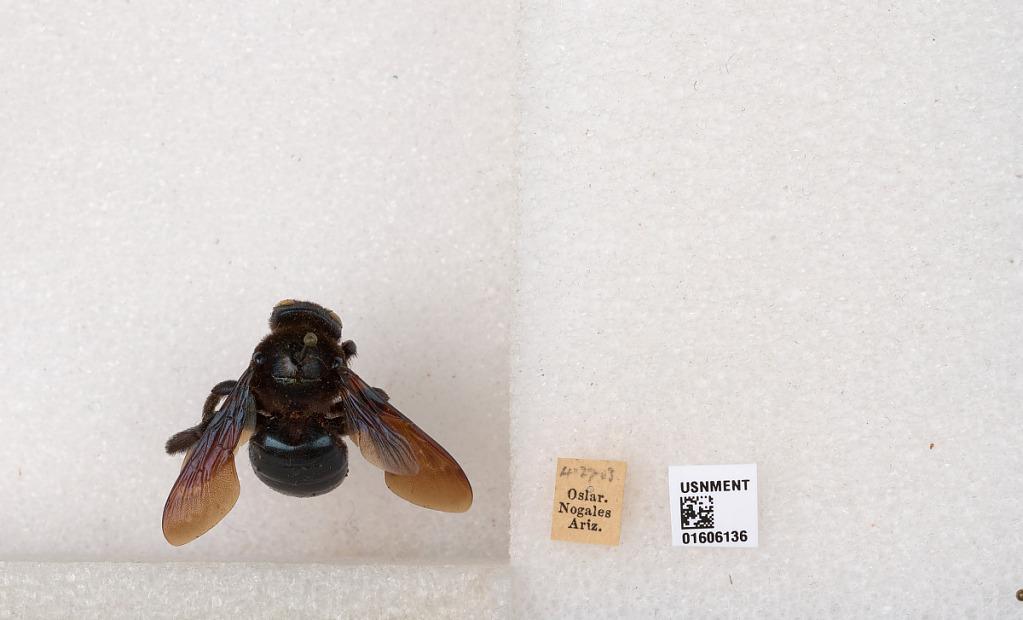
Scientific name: Xylocopa (Xylocopoides) californica arizonensis Cresson
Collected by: Oslar
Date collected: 1903-4-27
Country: United States
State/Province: Arizona
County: Santa Cruz
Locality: Nogales
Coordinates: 31.3404, -110.934